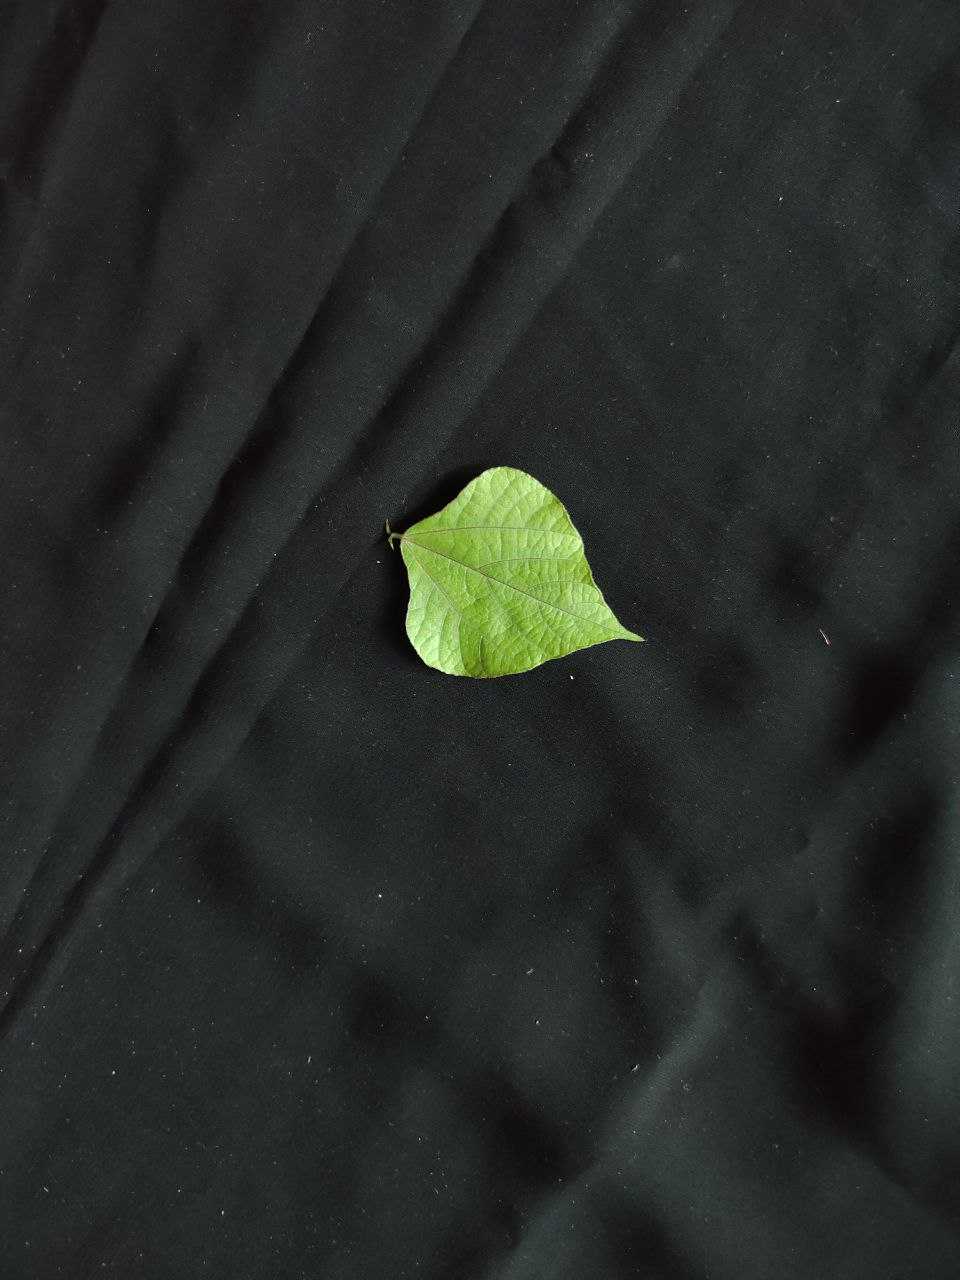
Crop: bean
Leaf condition: Fresh Leaf